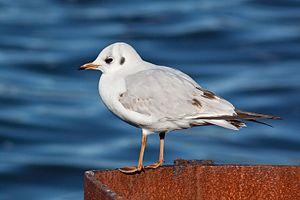
Une vue en profil d'une mouette rieuse (Larus ridibundus), plumage d'hiver sur un point d'amarrage.